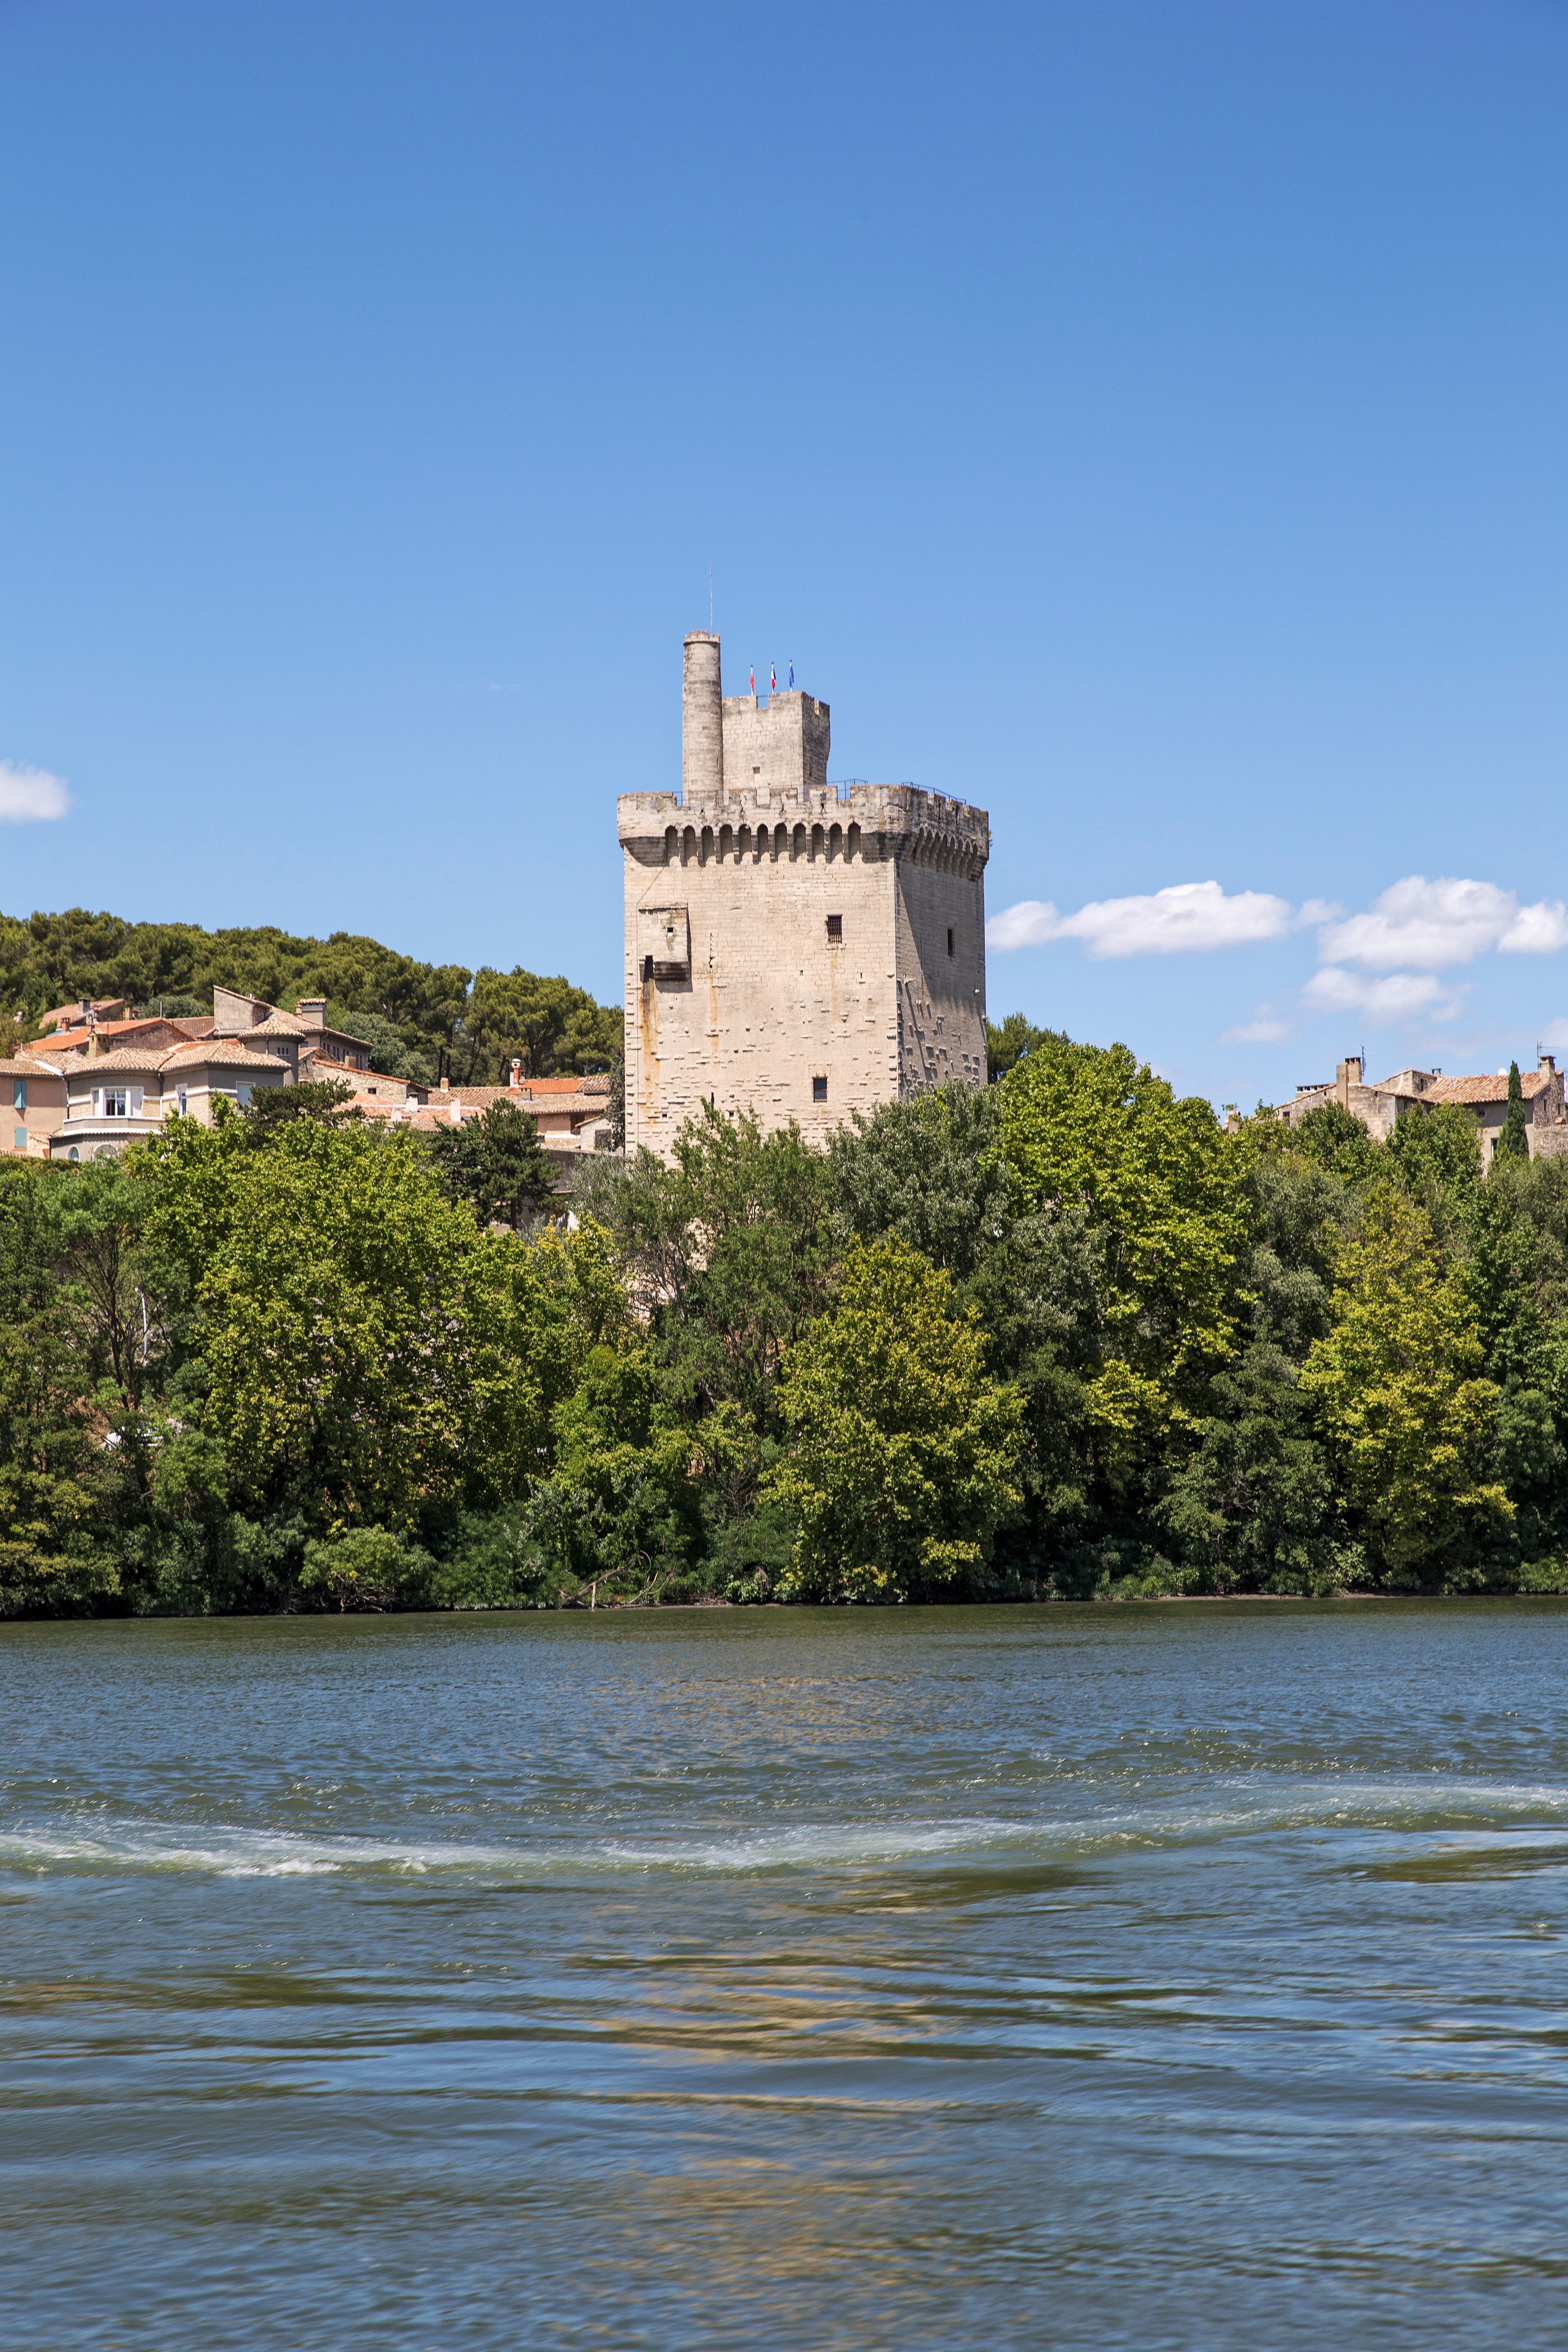
landscape, sea, coast, water, flower, chateau, river, vacation, france, reflection, tower, castle, reservoir, fortification, waterway, avignon, vaucluse, philippe lebel tower